Xiamen University

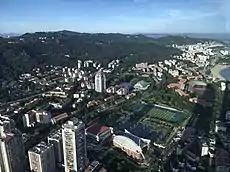
Main campus

The main campus of XMU is located in Siming District on Xiamen island, covering an area of 167 hectares. It is situated at the foothills of mountains, facing the ocean and surrounded by Xiamen bay. It mainly houses such academic divisions as the Humanities and Arts, Social Sciences, Natural Sciences, and Engineering and Technology.